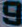
Number: 9